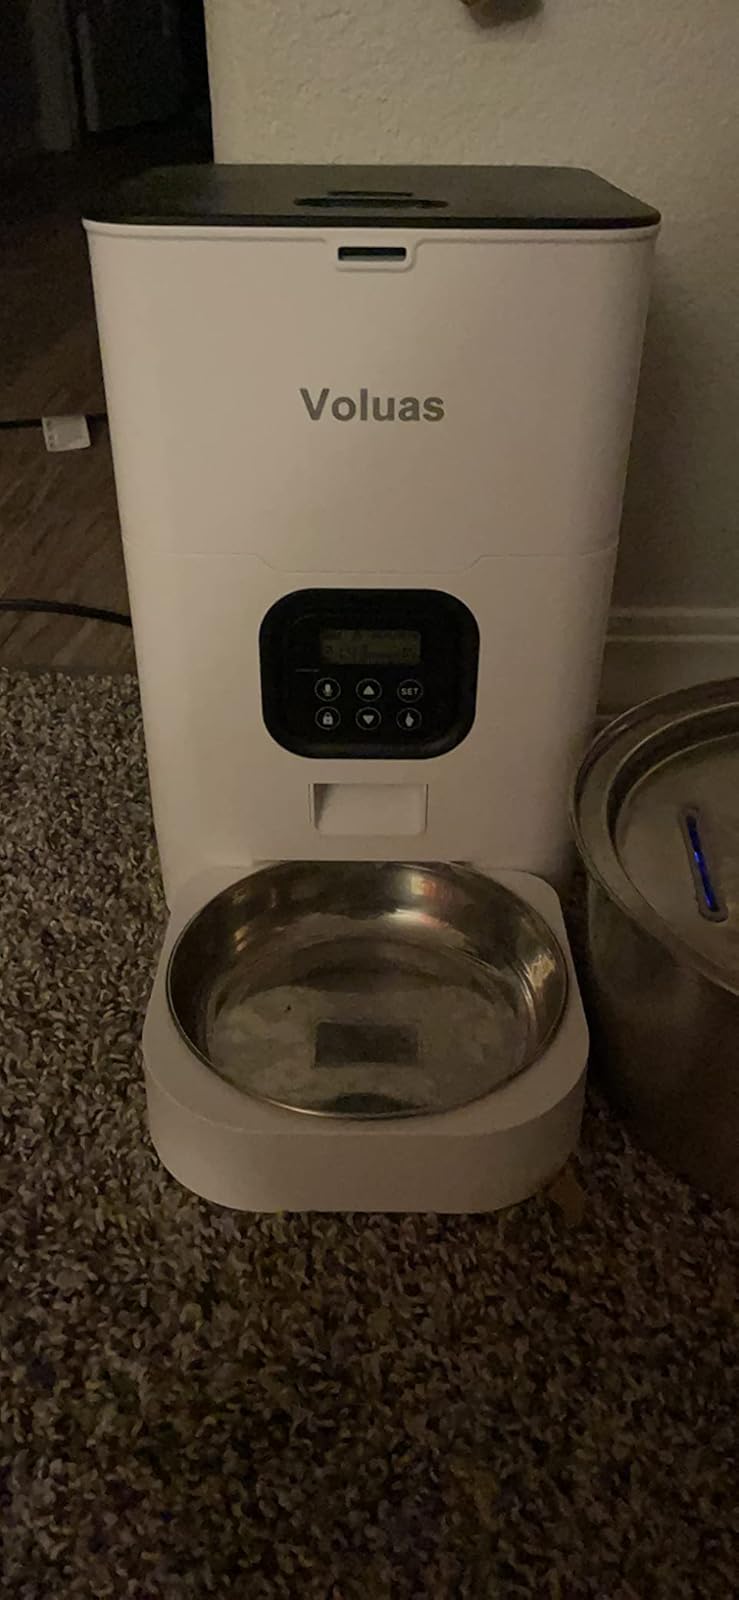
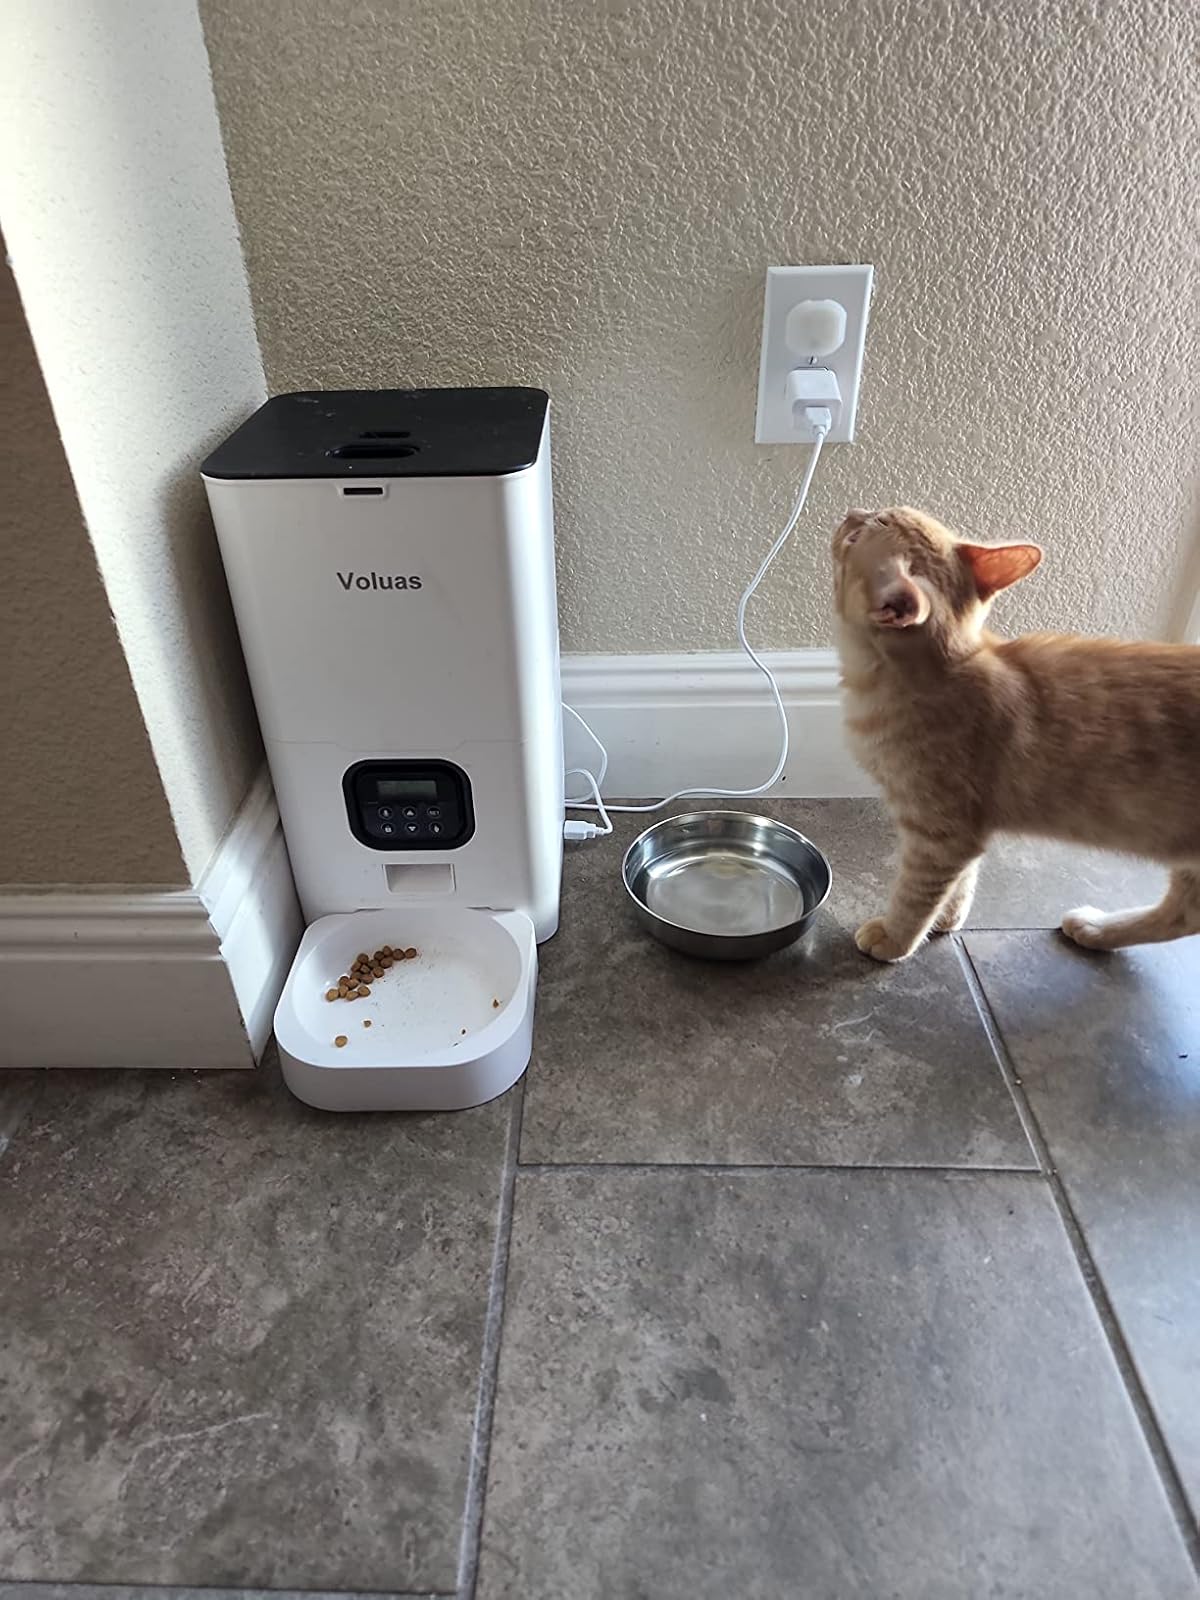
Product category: items_feeder
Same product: yes